Wanstead Park

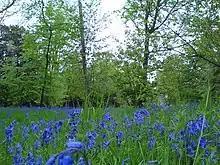
Bluebells in Wanstead Park

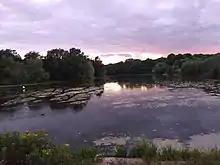
Wanstead Park at Dusk

The park is bordered to the north by the A12 road, to the east by the River Roding and A406 North Circular Road, to the south by the Aldersbrook Estate, the site of the former Wanstead Sewage Works and the City of London Cemetery and Crematorium and to the west by Wanstead Golf Course.